Ambrosian Iliad

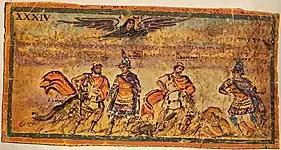
The Capture of Dolon, "folios" XXXIV

Comparisons of texts per page to other late antique manuscripts (Vatican Vergil, Vienna Genesis) has led some to speculate these miniatures were originally part of a large manuscript. This manuscript was unlike other illuminated manuscripts in its lack of gilding. Instead, the author(s) chose yellow ochre to represent gold within the individual images, i.e. the gold cuirasses of noble figures, and the halo of Zeus ("folios" XXXIV).